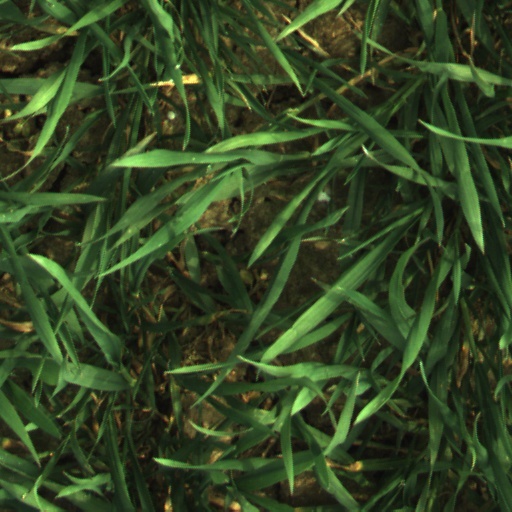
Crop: wheat